Battle of Cape Lopez

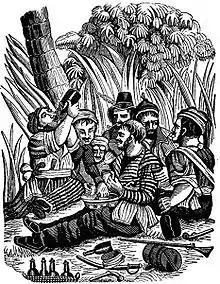
An illustration of Robert's crew drinking on land prior to the engagement

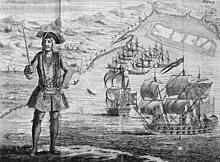
A drawing of Robert's ships attacking merchant shipping off Ouidah

According to legend, at this time Black Bart Roberts was eating breakfast of salmagundi with Captain Hill of the captured ship "Neptune" aboard the "Royal Fortune" when one of his crew shouted that the "Ranger" was returning from her chase with the merchant ship. A few moments later they discovered the incoming vessel was not their sloop but the "Swallow". One of the pirates, a man named Armstrong who had absconded from the "Swallow's" sister ship "Weymouth" at Madeira, recognized the Royal Navy frigate and told Captain Roberts. Without fear Roberts boarded the "Royal Fortune" and as he did before all of his battles, he dressed in his finest clothing, a red damask waistcoat and a red feather in his hat, and began organizing his escape. Most of the crew from the "Little Ranger" was ordered to join the crew of the "Royal Fortune" so as to keep as many pirates as possible aboard the flagship for defense. The "Little Ranger" which was hauled on her side being cleaned at the time, was abandoned. When the pirates left, Captain Hill's crew went aboard the "Little Ranger" and looted gold and other valuables, and sailed off for Prince's Island (São Tomé and Príncipe).